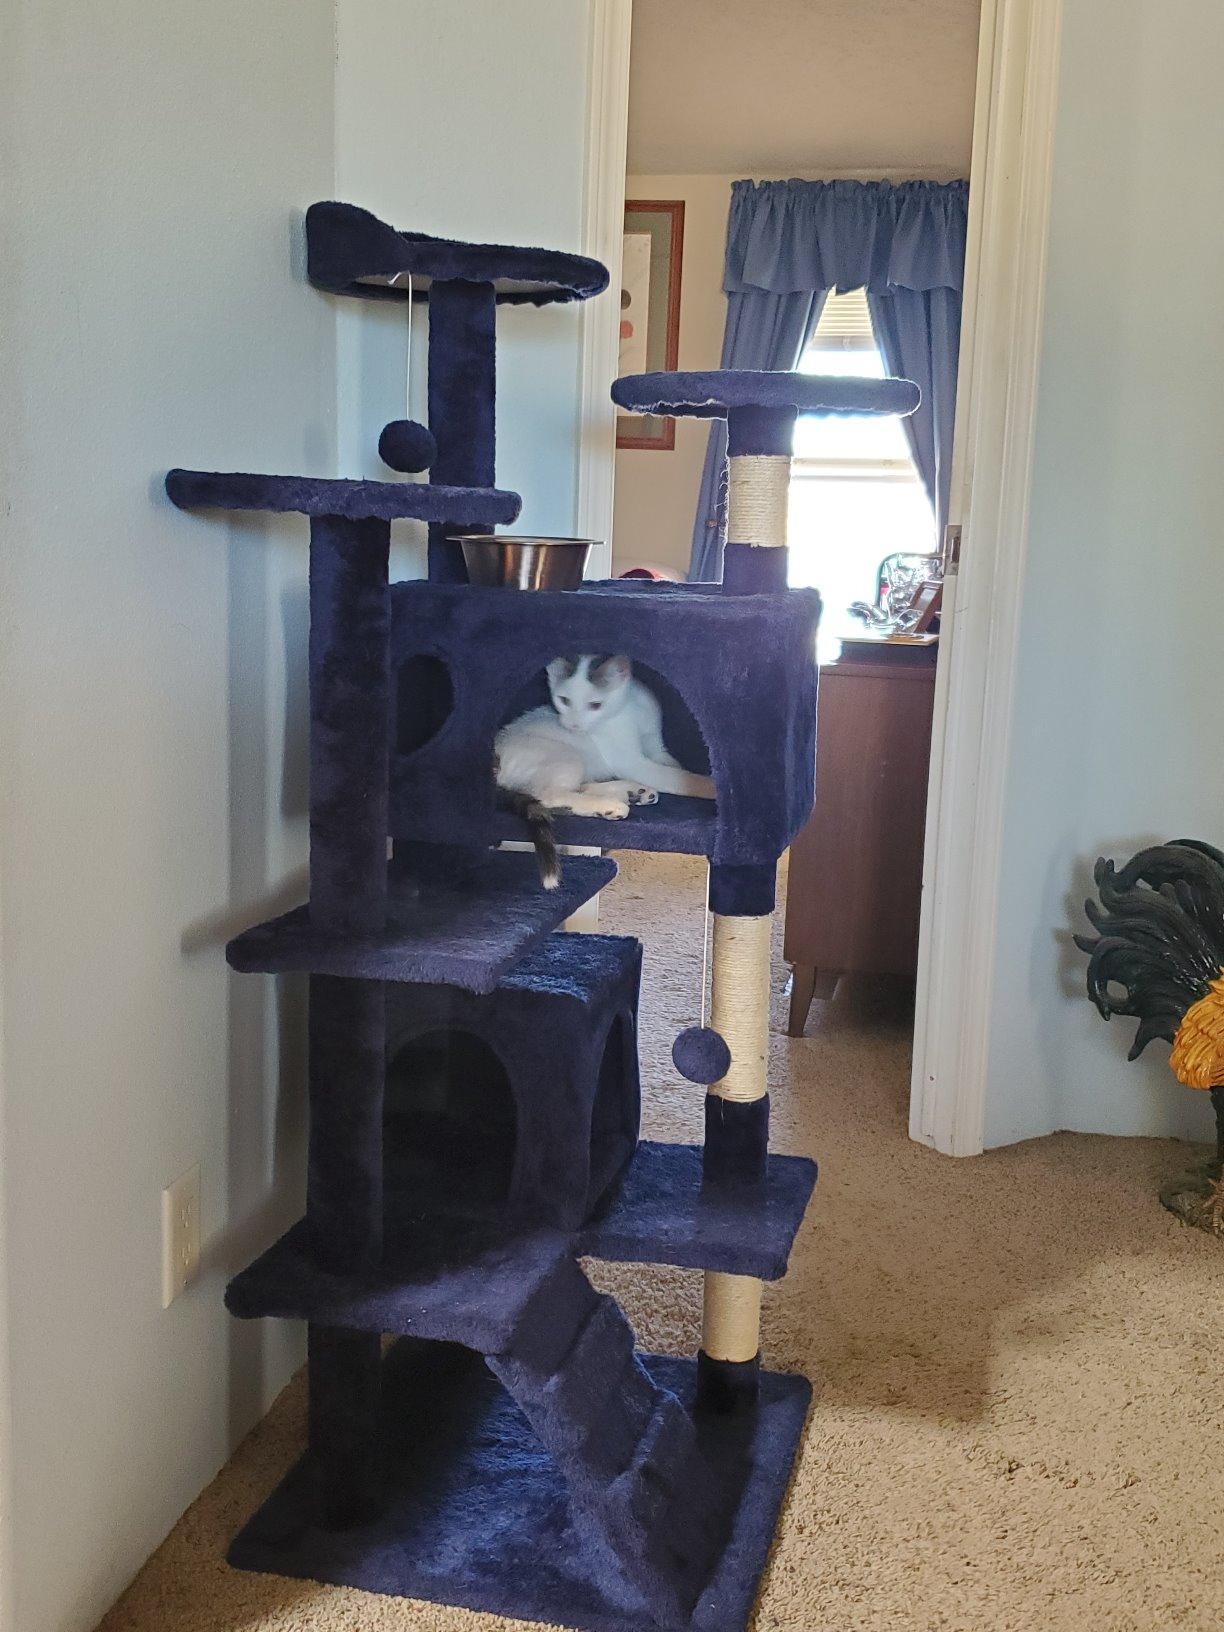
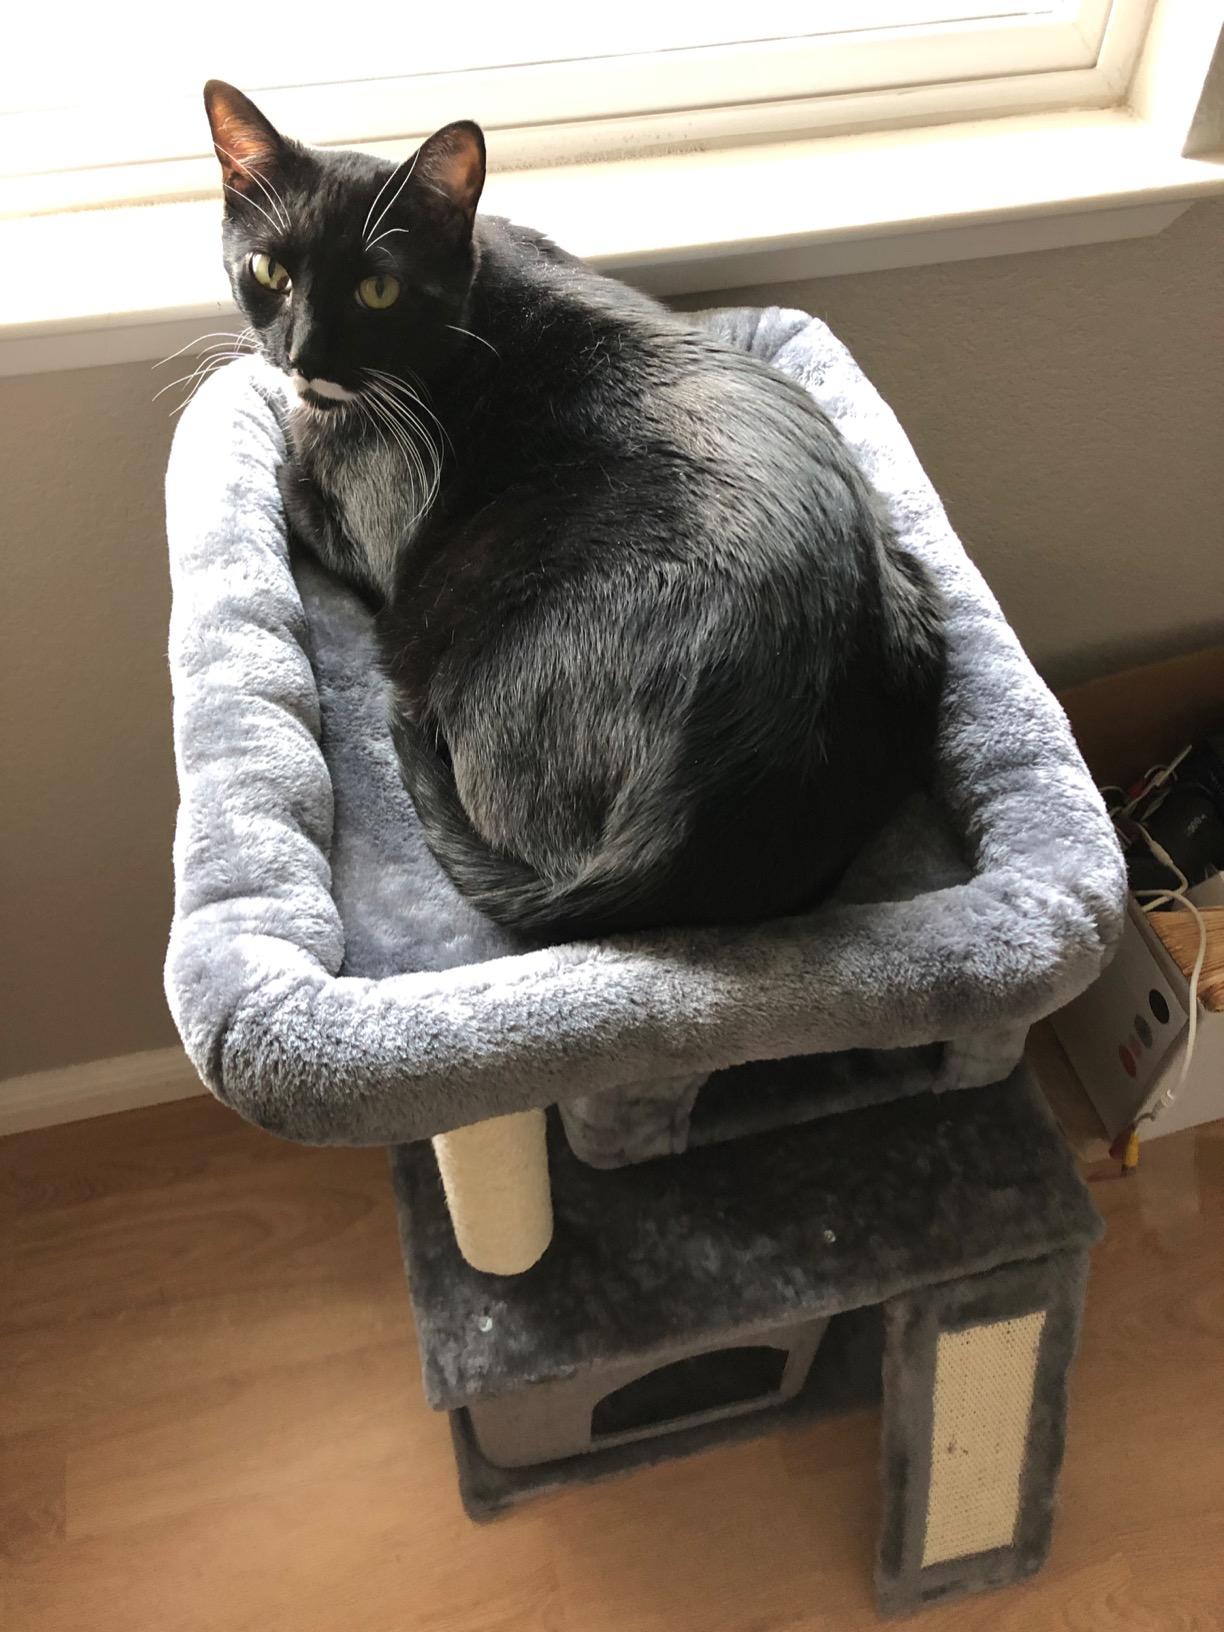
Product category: items_cat tree
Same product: no